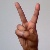
The image shows a hand gesture representing the letter 'V' in Indian Sign Language.